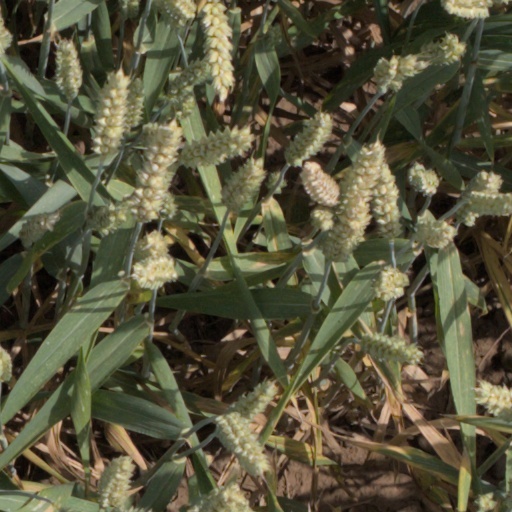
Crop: wheat